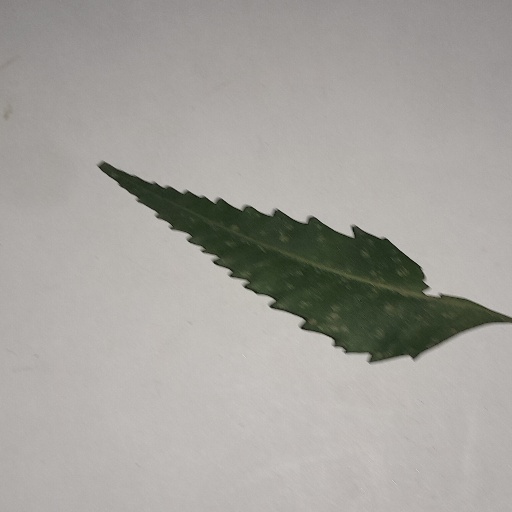
Species: Neem
Leaf condition: Powdery Mildew